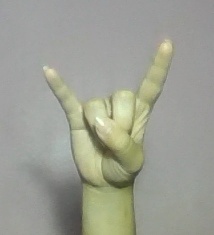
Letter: la